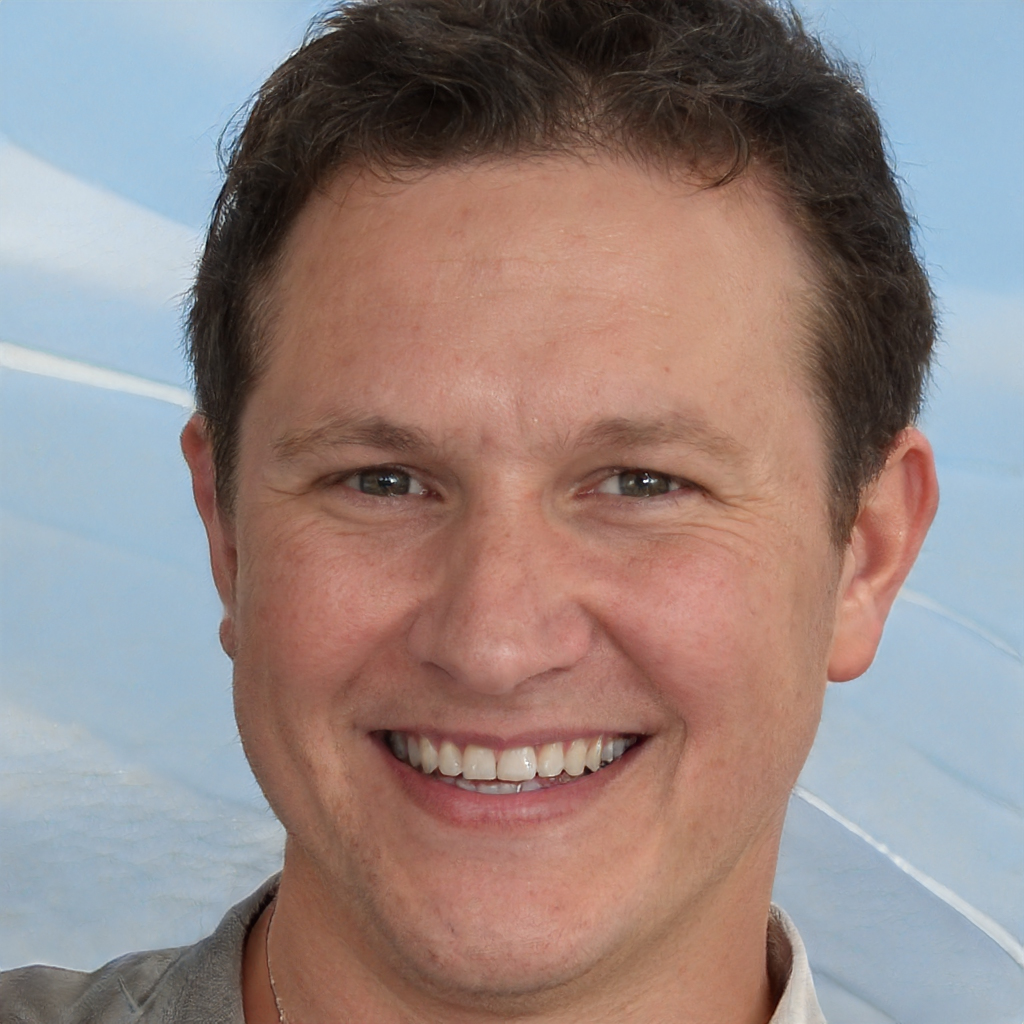
Gender: Male